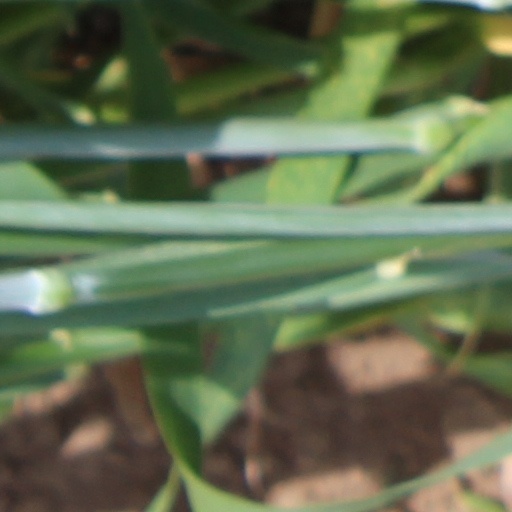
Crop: wheat